Stonehenge road tunnel

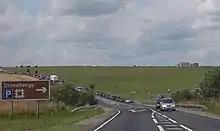
Traffic on the A303

In 1995 it was proposed to build a tunnel for the A303 underneath the World Heritage Site. A conference agreed on a 2.5-mile (4 km) bored tunnel; however, the government instead proposed a cut and cover tunnel, with plans being published in 1999. These plans were criticised by the National Trust, Transport 2000 and others who expressed concern that it would cause damage to archaeological remains along the route, destroy ancient sites and not achieve an improvement in the landscape.